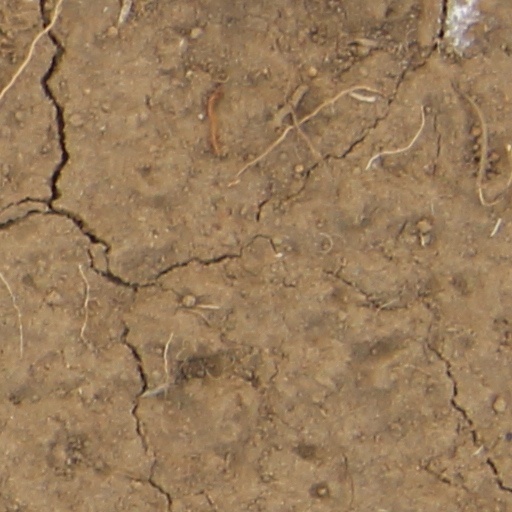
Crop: wheat